Till I Met You (TV series)

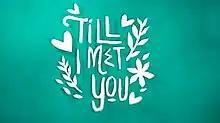
Title card

Till I Met You is a Philippine television drama romantic comedy series broadcast by ABS-CBN. Directed by Antoinette H. Jadaone, Andoy L. Ranay and Dan Villegas, it stars James Reid, Nadine Lustre and JC Santos. It aired on the network's Primetime Bida line up and worldwide on TFC from August 29, 2016 to January 20, 2017.